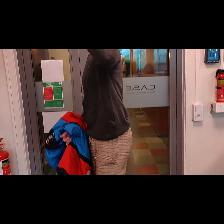
Label: Human